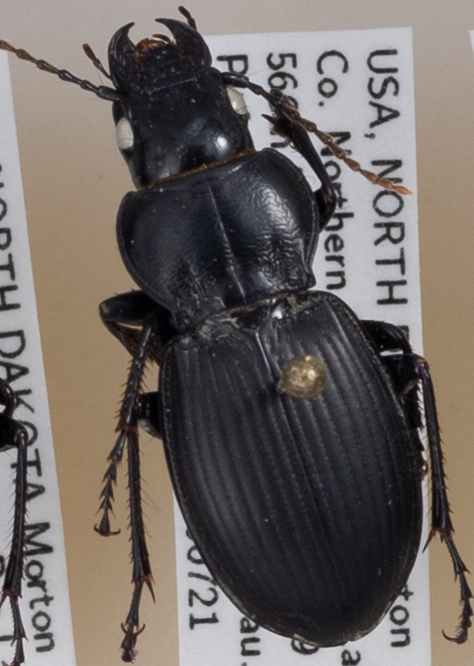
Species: Cyclotrachelus torvus
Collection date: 2020-07-21
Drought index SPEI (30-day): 0.26
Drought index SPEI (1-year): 0.288
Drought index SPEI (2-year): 1.22